Nimrod Expedition

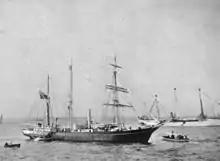
The expedition's ship "Nimrod" departing for the South Pole

Shackleton intended to arrive in Antarctica in January 1908, which meant leaving England during the 1907 summer. He therefore had six months to secure the financing, acquire and fit out a ship, buy all the equipment and supplies, and recruit the personnel. In April, believing that he had got the backing of Scottish businessman Donald Steuart, Shackleton travelled to Norway intending to buy a 700-ton polar vessel, "Bjorn", that would have served ideally as an expedition ship. When Steuart withdrew his support, however, "Bjorn" was beyond Shackleton's means. "Bjorn" was eventually acquired by German explorer Wilhelm Filchner and, renamed "Deutschland", was used in his 1911–1913 voyage to the Weddell Sea. Shackleton had to settle for the elderly, much smaller "Nimrod", a forty-year-old wooden sealer of 334 gross register tons, which he was able to acquire for £5,000 (updated value £).